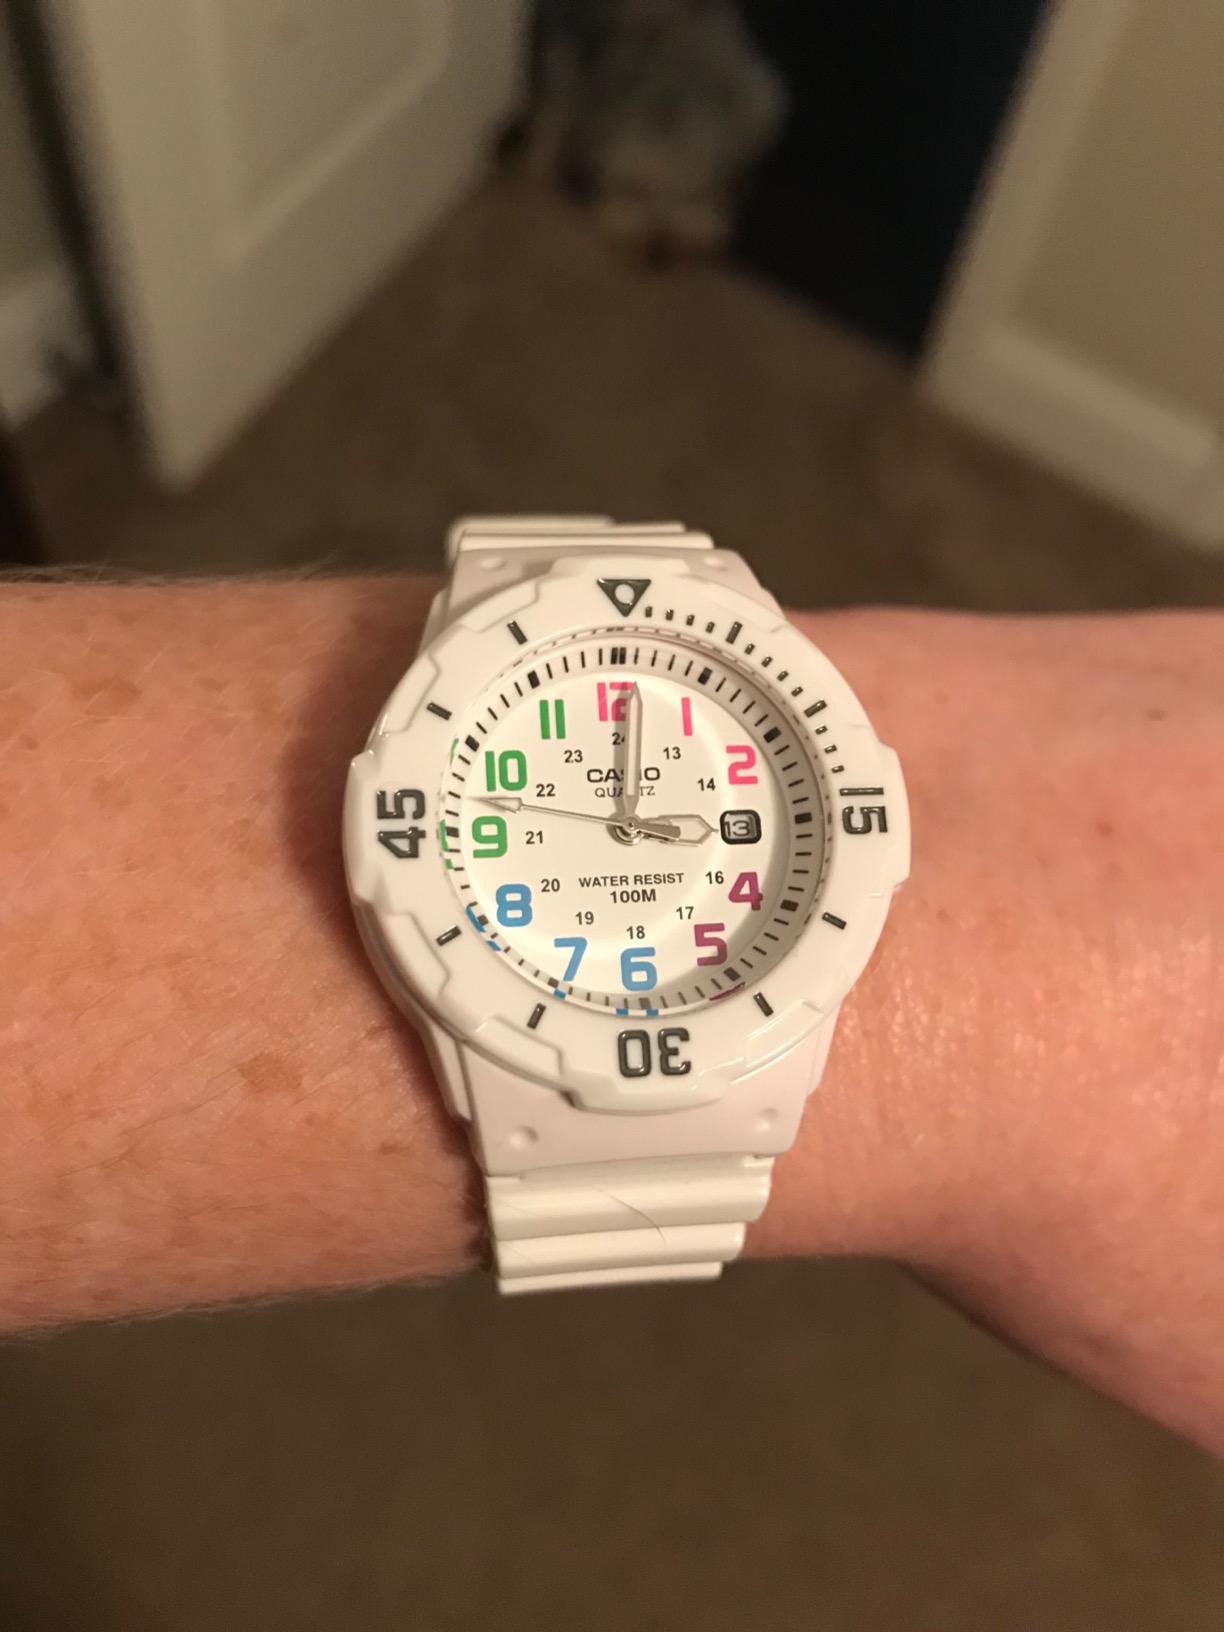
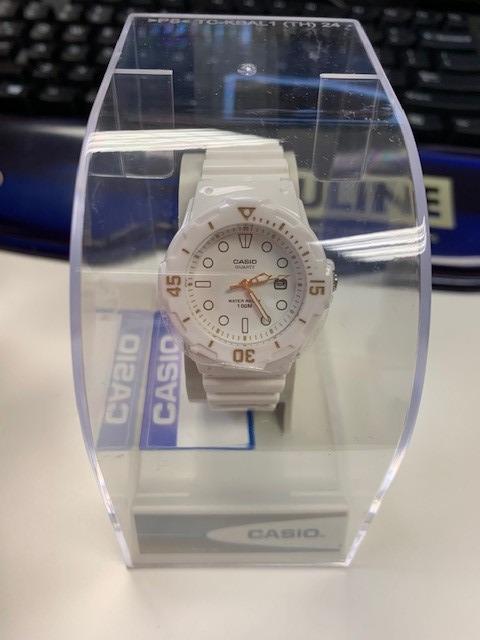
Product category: accessories_watch
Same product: yes